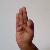
The image shows a hand gesture representing the letter 'F' in Indian Sign Language.